Risk of Rain

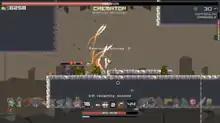
A player in the midst of a boss battle in "Risk of Rain". The player's stats and abilities are shown at the bottom center, with the collection of passive items they've collected running along the bottom, while the time-based difficulty scale is shown at the top right.

At the start of the game, the player selects one of twelve characters. Initially, one character is available, the Commando. As the player completes various in-game objectives, more characters become available. Each character has various statistics and a set of unique moves; for example, the sniper has the ability to hit creatures from a long distance for large, piercing damage but their firing rate is slow, while the commando can do rapid, moderate damage at close range.